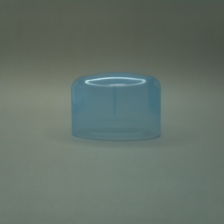
Color: blue
Cap type: standard cap